Clair Roddewig

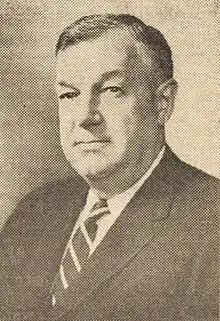
"The De Paulia" (Chicago, IL), February 8, 1953

Clair M. Roddewig (April 18, 1903 – February 24, 1975) was an American attorney and the 14th Attorney General of South Dakota.